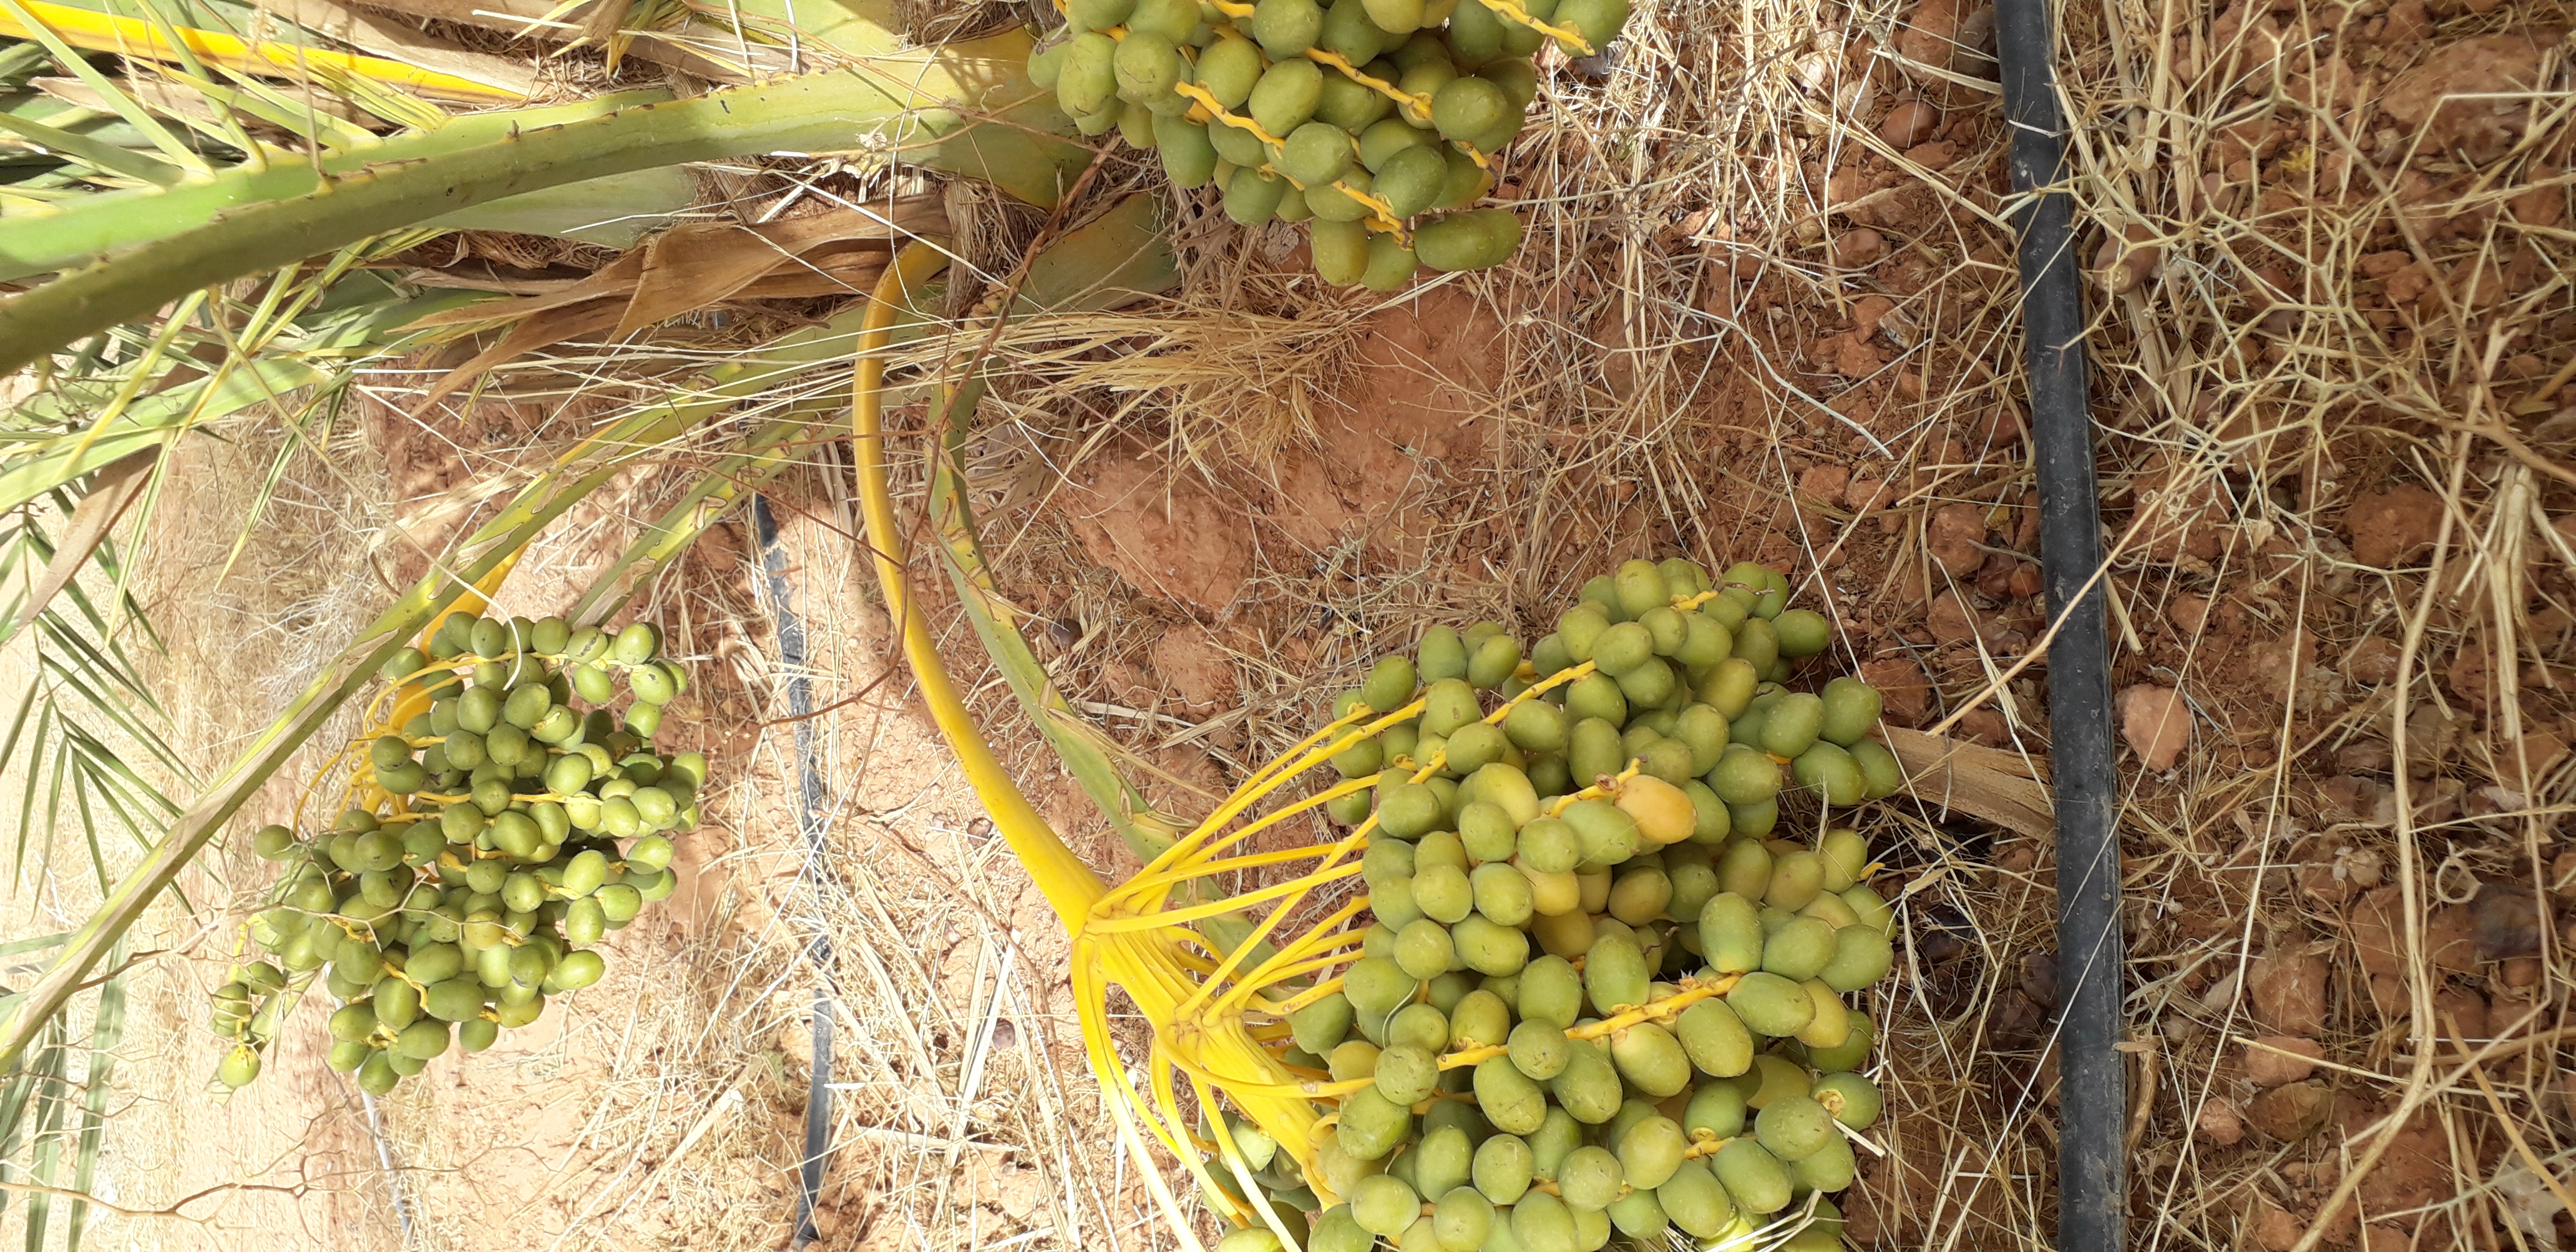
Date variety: kholt